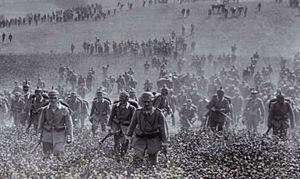
Le plan Schlieffen est un plan militaire datant de 1905, qui a été appliqué sous une forme modifiée par les armées allemandes au tout début de la Première Guerre mondiale. Il doit son surnom au général von Schlieffen, chef de l'État-Major général de l'Armée allemande de 1891 à 1905, mais c'est le général von Moltke qui a adapté continuellement le plan de 1906 à 1913 et l'a fait appliquer en août 1914.